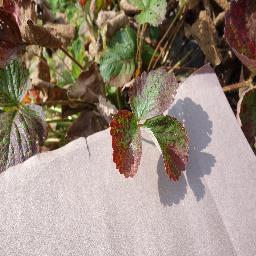
Label: Strawberry___Leaf_scorch